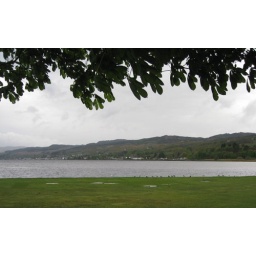
Lochgilphead, 1st May, 2009: early in the morning. oystercatchers lined up along the sea wall beyond an old horse-chestnut tree